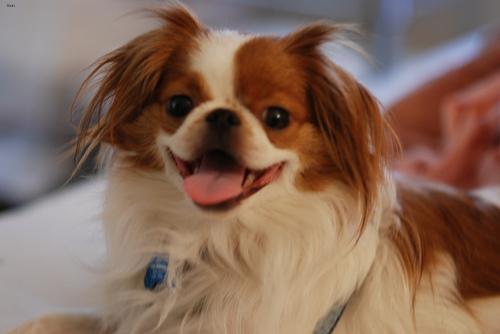
Breed: japanese chin